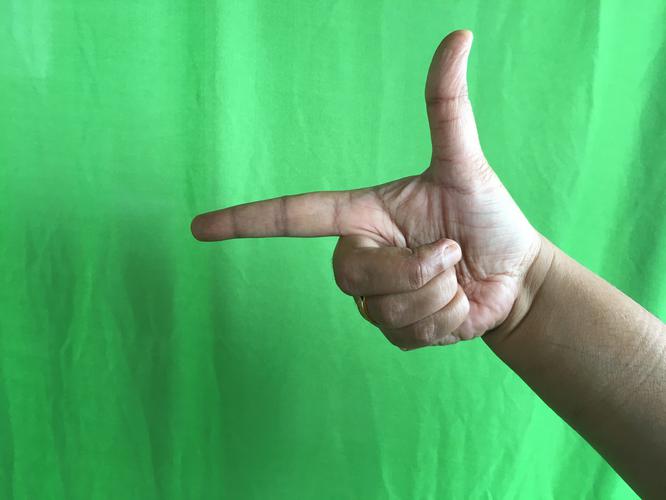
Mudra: Chandrakala
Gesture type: single_hand